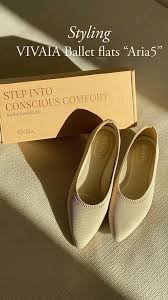
Label: Ballet Flat